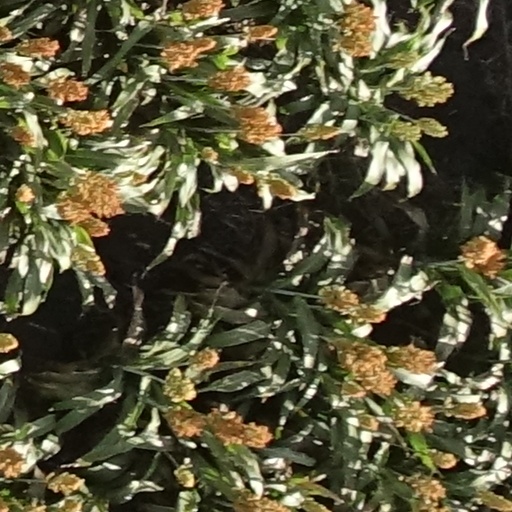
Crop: sorghum